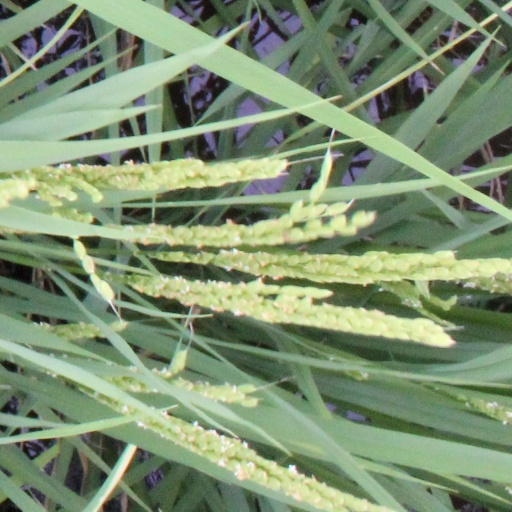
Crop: rice